Nashdom

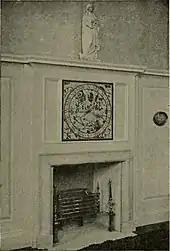
The wind dial in 1921

Nashdom Abbey was a centre of Anglican Papalism, and used the Roman Rite. Its leading exponent in this was the liturgical scholar Gregory Dix. He joined the community in 1926, just before the move from Pershore, and in 1948 became prior. He died in 1952 and was buried in the abbey cemetery.